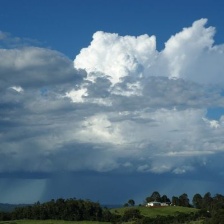
Cloud type: Cumulonimbus